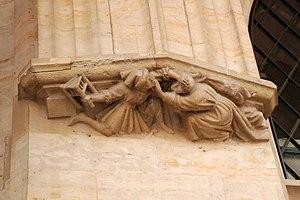
Belgique - Bruxelles - Grand-Place - Hôtel de ville - Maison de l'Estrapade
La « Maison de l'Estrapade » est une ancienne maison médiévale qui fut démolie en 1444 pour faire place à l'aile droite de l'hôtel de ville de Bruxelles en Belgique.
La « Maison de la Cave aux Moines » est une ancienne maison médiévale qui fut démolie en 1444 pour faire place à l'aile droite de l'hôtel de ville de Bruxelles en Belgique.